Marcelo Tulbovitz

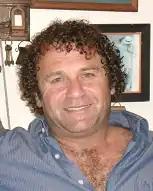
Marcelo Tulbovitz

Marcelo Tulbovitz Dembovich (born August 12, 1961 in Montevideo, Uruguay), his parents were of Latvian and Polish ancestry. he is held in high regard among the teams comprising CONMEBOL and CONCACAF.